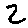
Label: 2